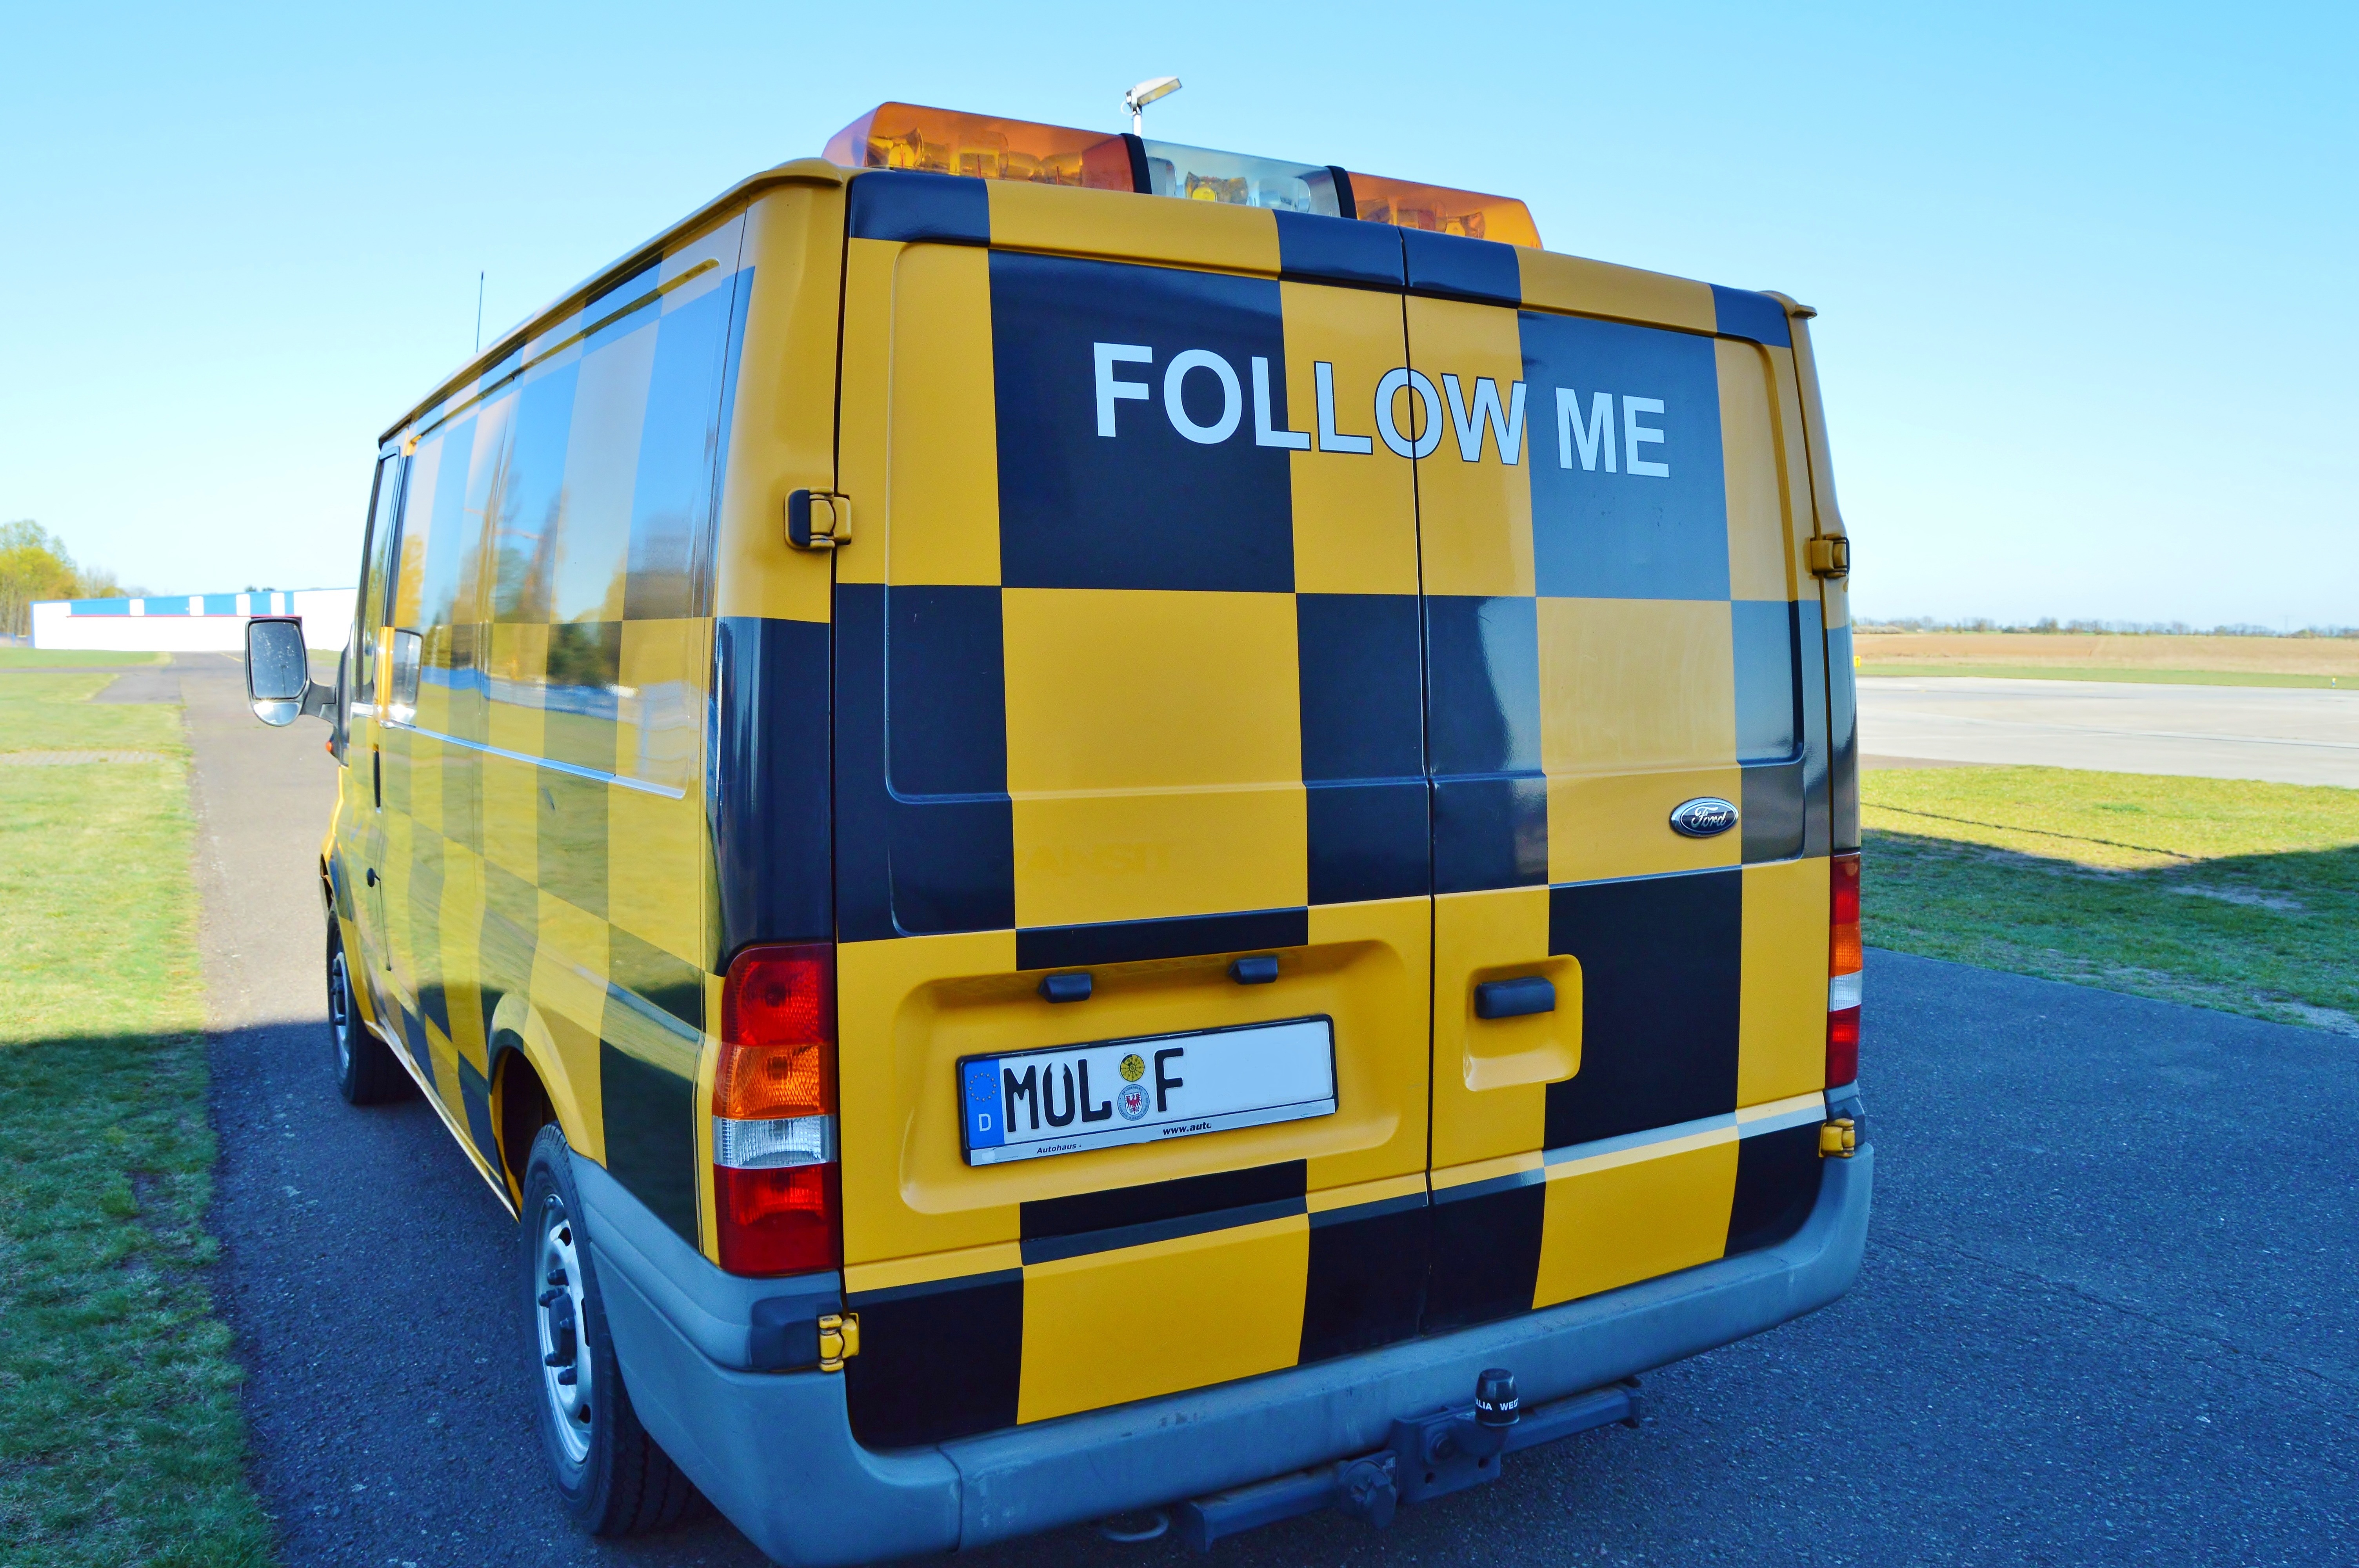
car, van, airport, vehicle, germany, brandenburg, minibus, air traffic control, commercial vehicle, emergency vehicle, lead vehicle, airport straus mountain